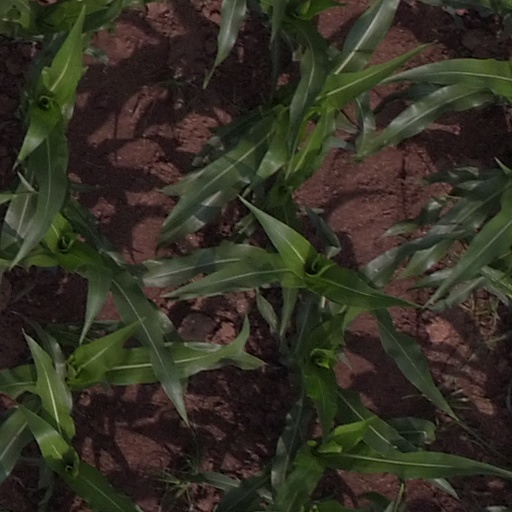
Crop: maize; corn